Association of Volleyball Professionals

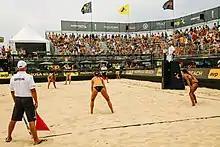
A women's match at the 2017 Hermosa Beach Open

By 1997, sponsors started to withdraw due to the mounting financial problems and mismanagement in the AVP. In 1998, the AVP filed for bankruptcy and new management restructured the AVP from a players union to a for-profit privately owned company. The tour was bought out of bankruptcy the following year by Major League Volleyball and twelve events were held with a total prize money of US$1 million. In 2001, the tour was bought by Leonard Armato and his company Management Plus. The new tour combined the men's and women's professional tours. The tour also adopted the FIVB's smaller court size and rally scoring system, which upset many of the tour's players at the time.